Hedesunda

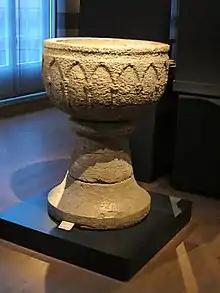
Hedesunda Church font, late 13th century, in Swedish History Museum, Stockholm

Hedesunda has evidence of continuous habitation from the Neolithic era around 3500 BCE until today. Especially interesting is the findings after early description of iron. The oldest historical documentation in the area consist of runic stones and a very rare stone carving dated to 970 CE. It is rare because such carvings usually do not appear north of lake Mälaren. Gästriklands only ancient castle is located in Hedesunda.